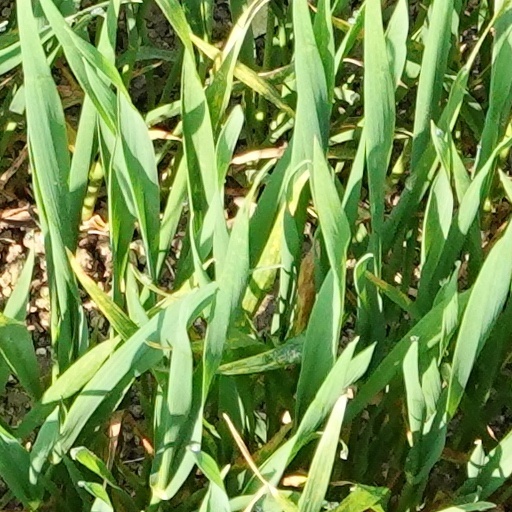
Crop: wheat